Marc Márquez

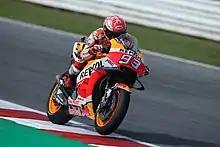
Márquez at the 2018 San Marino Grand Prix

Márquez dominated the 2018 season, in spite of the narrow time margins in the MotoGP field, increasing his number of race wins compared to the previous two championship seasons. He started the year off by narrowly falling short of Andrea Dovizioso off the final corner in Qatar, before a controversial performance resulting in three penalties and causing Valentino Rossi to crash led to Márquez being stripped of a fifth-place finish in Argentina. Following a grid penalty of three positions for impeding Maverick Viñales costing Márquez pole position in the United States.